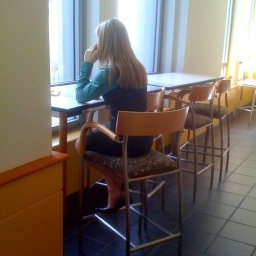
sitting by the window